Seberang Perai

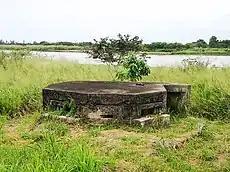

RAF Butterworth was opened just a few months prior to the outbreak of hostilities between Britain and Japan in December 1941. As Japanese troops landed in Kota Bharu and Songkhla, Allied squadrons defending northern Malaya were decimated and had to retreat to RAF Butterworth by 8 December. The air base was subsequently attacked by Japanese bombers the following day. The Royal Air Force abandoned it on 15 December, and Penang fell to the Japanese four days later.